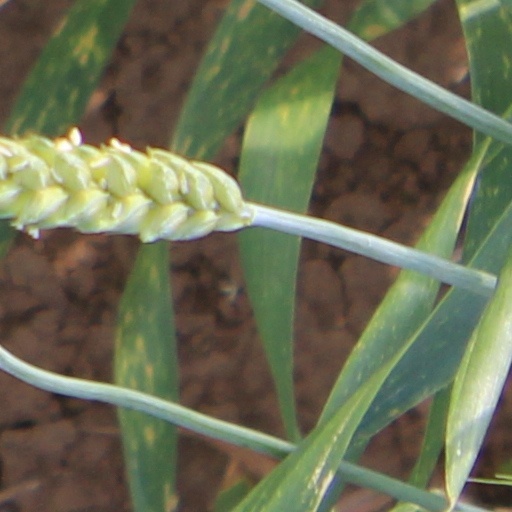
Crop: wheat